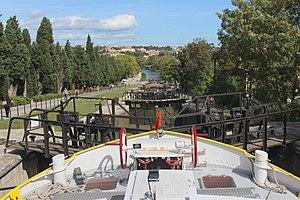
Vue des écluses de Fonseranes (Canal du Midi) près de Béziers prises du côté amont. Les écluses sont entrées en service pour la première fois en 1697 et sont maintenant un monument national. This building is classé au titre des Monuments Historiques. It is indexed in the Base Mérimée, a database of architectural heritage maintained by the French Ministry of Culture,
Les Écluses de Fonseranes, ou l'échelle d'écluses de Fonseranes, sont un ensemble de huit écluses contiguës, situées à Béziers, constituant un ouvrage majeur du canal du Midi. Depuis 1858 et la construction du pont-canal de l'Orb, les deux dernières écluses ne sont plus utilisées. Les écluses adjacentes sont l'écluse de l'Orb à l'est et l'écluse d'Argens, à l'ouest.